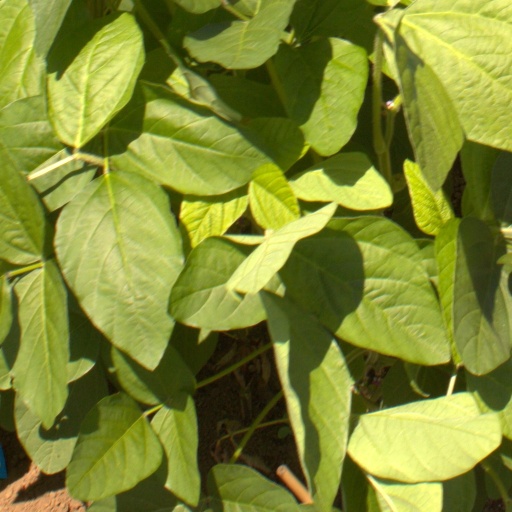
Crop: soybean